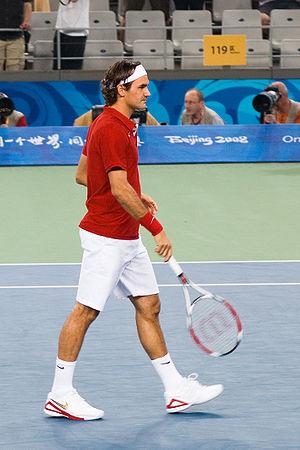
Roger Federer, né le 8 août 1981 à Bâle, est un joueur de tennis suisse. Joueur professionnel depuis 1998, il détient le record de 310 semaines passées à la première place du classement mondial de tennis ATP World Tour, dont le record de 237 semaines consécutives, ainsi que le record masculin de 20 victoires dans les tournois du Grand Chelem. Il a terminé l'année calendaire à la première place mondiale à cinq reprises. Il est médaillé d'or en double messieurs avec Stanislas Wawrinka aux Jeux olympiques de Pékin 2008 puis vice-champion olympique en simple à Londres en 2012. Enfin, en 2014, il remporte la Coupe Davis avec l'équipe de Suisse, en battant en finale l'équipe de France.
Roger Federer est un joueur de tennis suisse, né le 8 août 1981 à Bâle. Il a commencé sa carrière professionnelle en 1998 et a été numéro 1 mondial pendant 237 semaines consécutives du 2 février 2004 au 17 août 2008 et au total 303 semaines en tant que numéro 1.